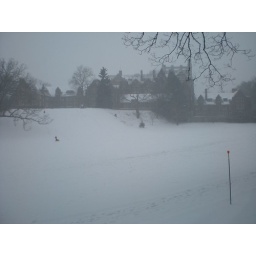
severence green in white, severence and tower halls in the background